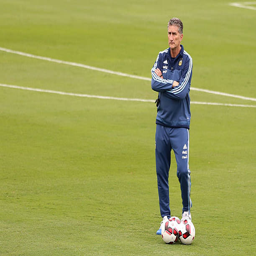
coach looks on during a training session .